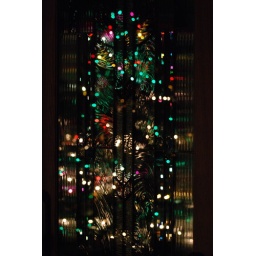
reflected in a leaded/textured glass door